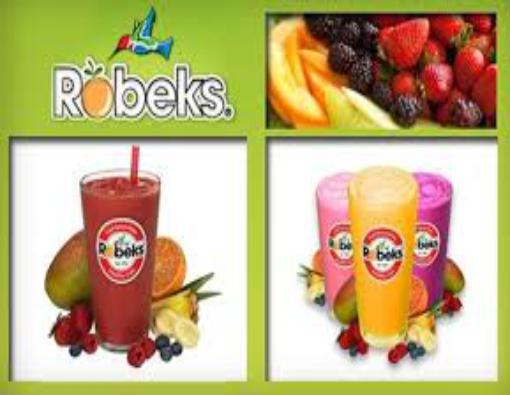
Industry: Food